Blastocystis hominis

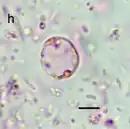
"Blastocystis" isolated from stool sample of infected patient.

Blastocystis hominis is a single-celled eukaryotic organism that inhabits the gastrointestinal tract of humans and various animals. This stramenopile exhibits significant genetic diversity and has become an organism of increasing scientific interest due to its widespread distribution and controversial role in human health. Recent molecular studies have identified numerous subtypes, suggesting a complex evolutionary history and host-parasite relationship. The organism is one of the most common intestinal protists in humans, with infection rates reaching up to 100% in some developing regions. While commonly referred to as "Blastocystis hominis" in humans, the current taxonomic convention recognizes various species and subtypes within the genus "Blastocystis", with at least 17 different subtypes identified through molecular analysis.